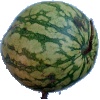
Label: Watermelon 1